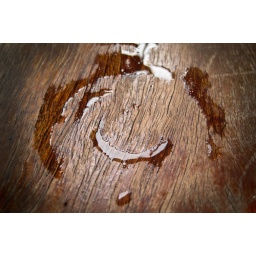
Nice little smiley found in the water residue under my pint glass ;)